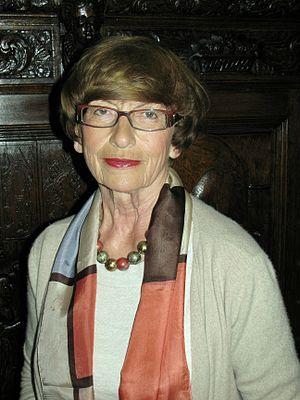
Elżbieta Sikora, une compositrice polonaise-français.
Elżbieta Sikora, née le 20 octobre 1943 à Lwów, est une compositrice polonaise.